Mascall Formation

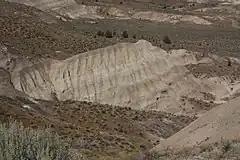
Outcrop near Picture Gorge

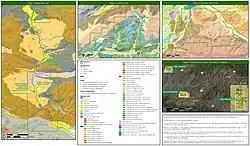
John Day Fossil Beds map

The Mascall Formation is a Miocene geologic formation found along the John Day River Valley of Oregon, in the Western United States.